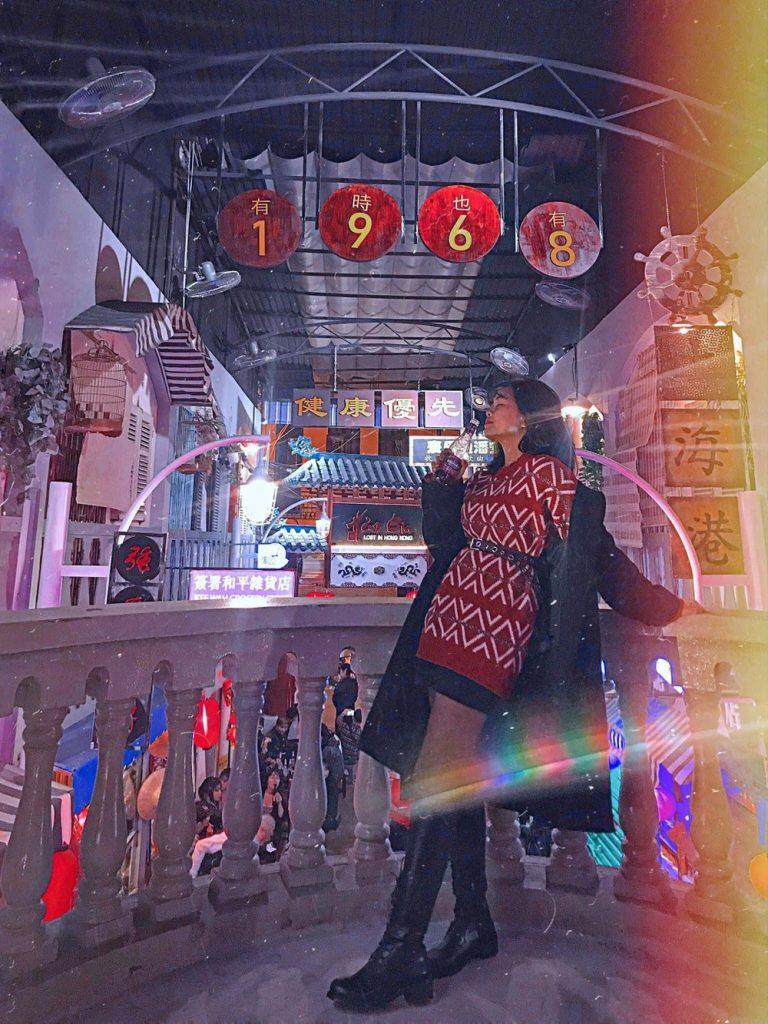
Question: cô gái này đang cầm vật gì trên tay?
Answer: cô ấy đang cầm một chai nước